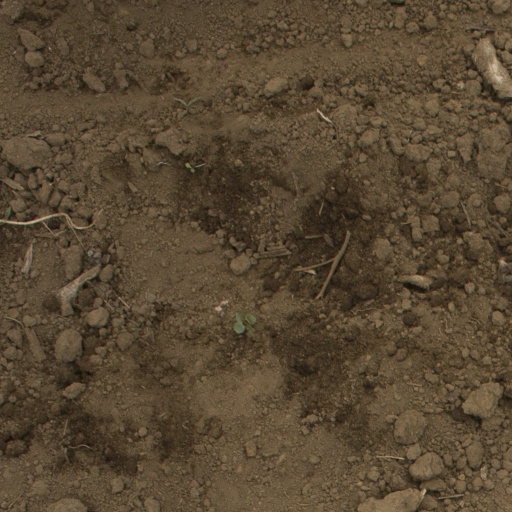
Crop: Jerusalem artichoke